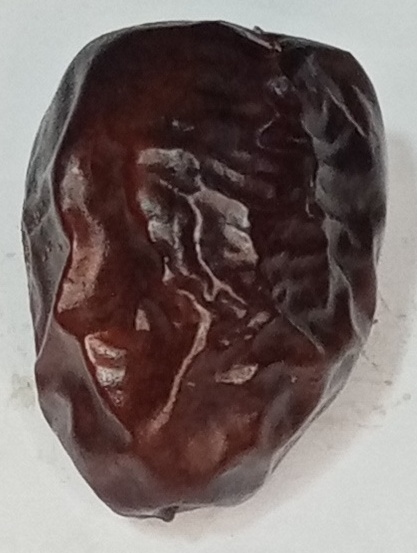
Variety: kupro
Size: large
Grade: grade-3